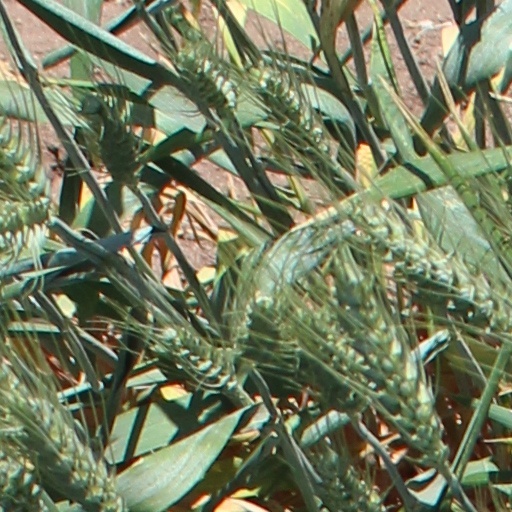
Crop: wheat